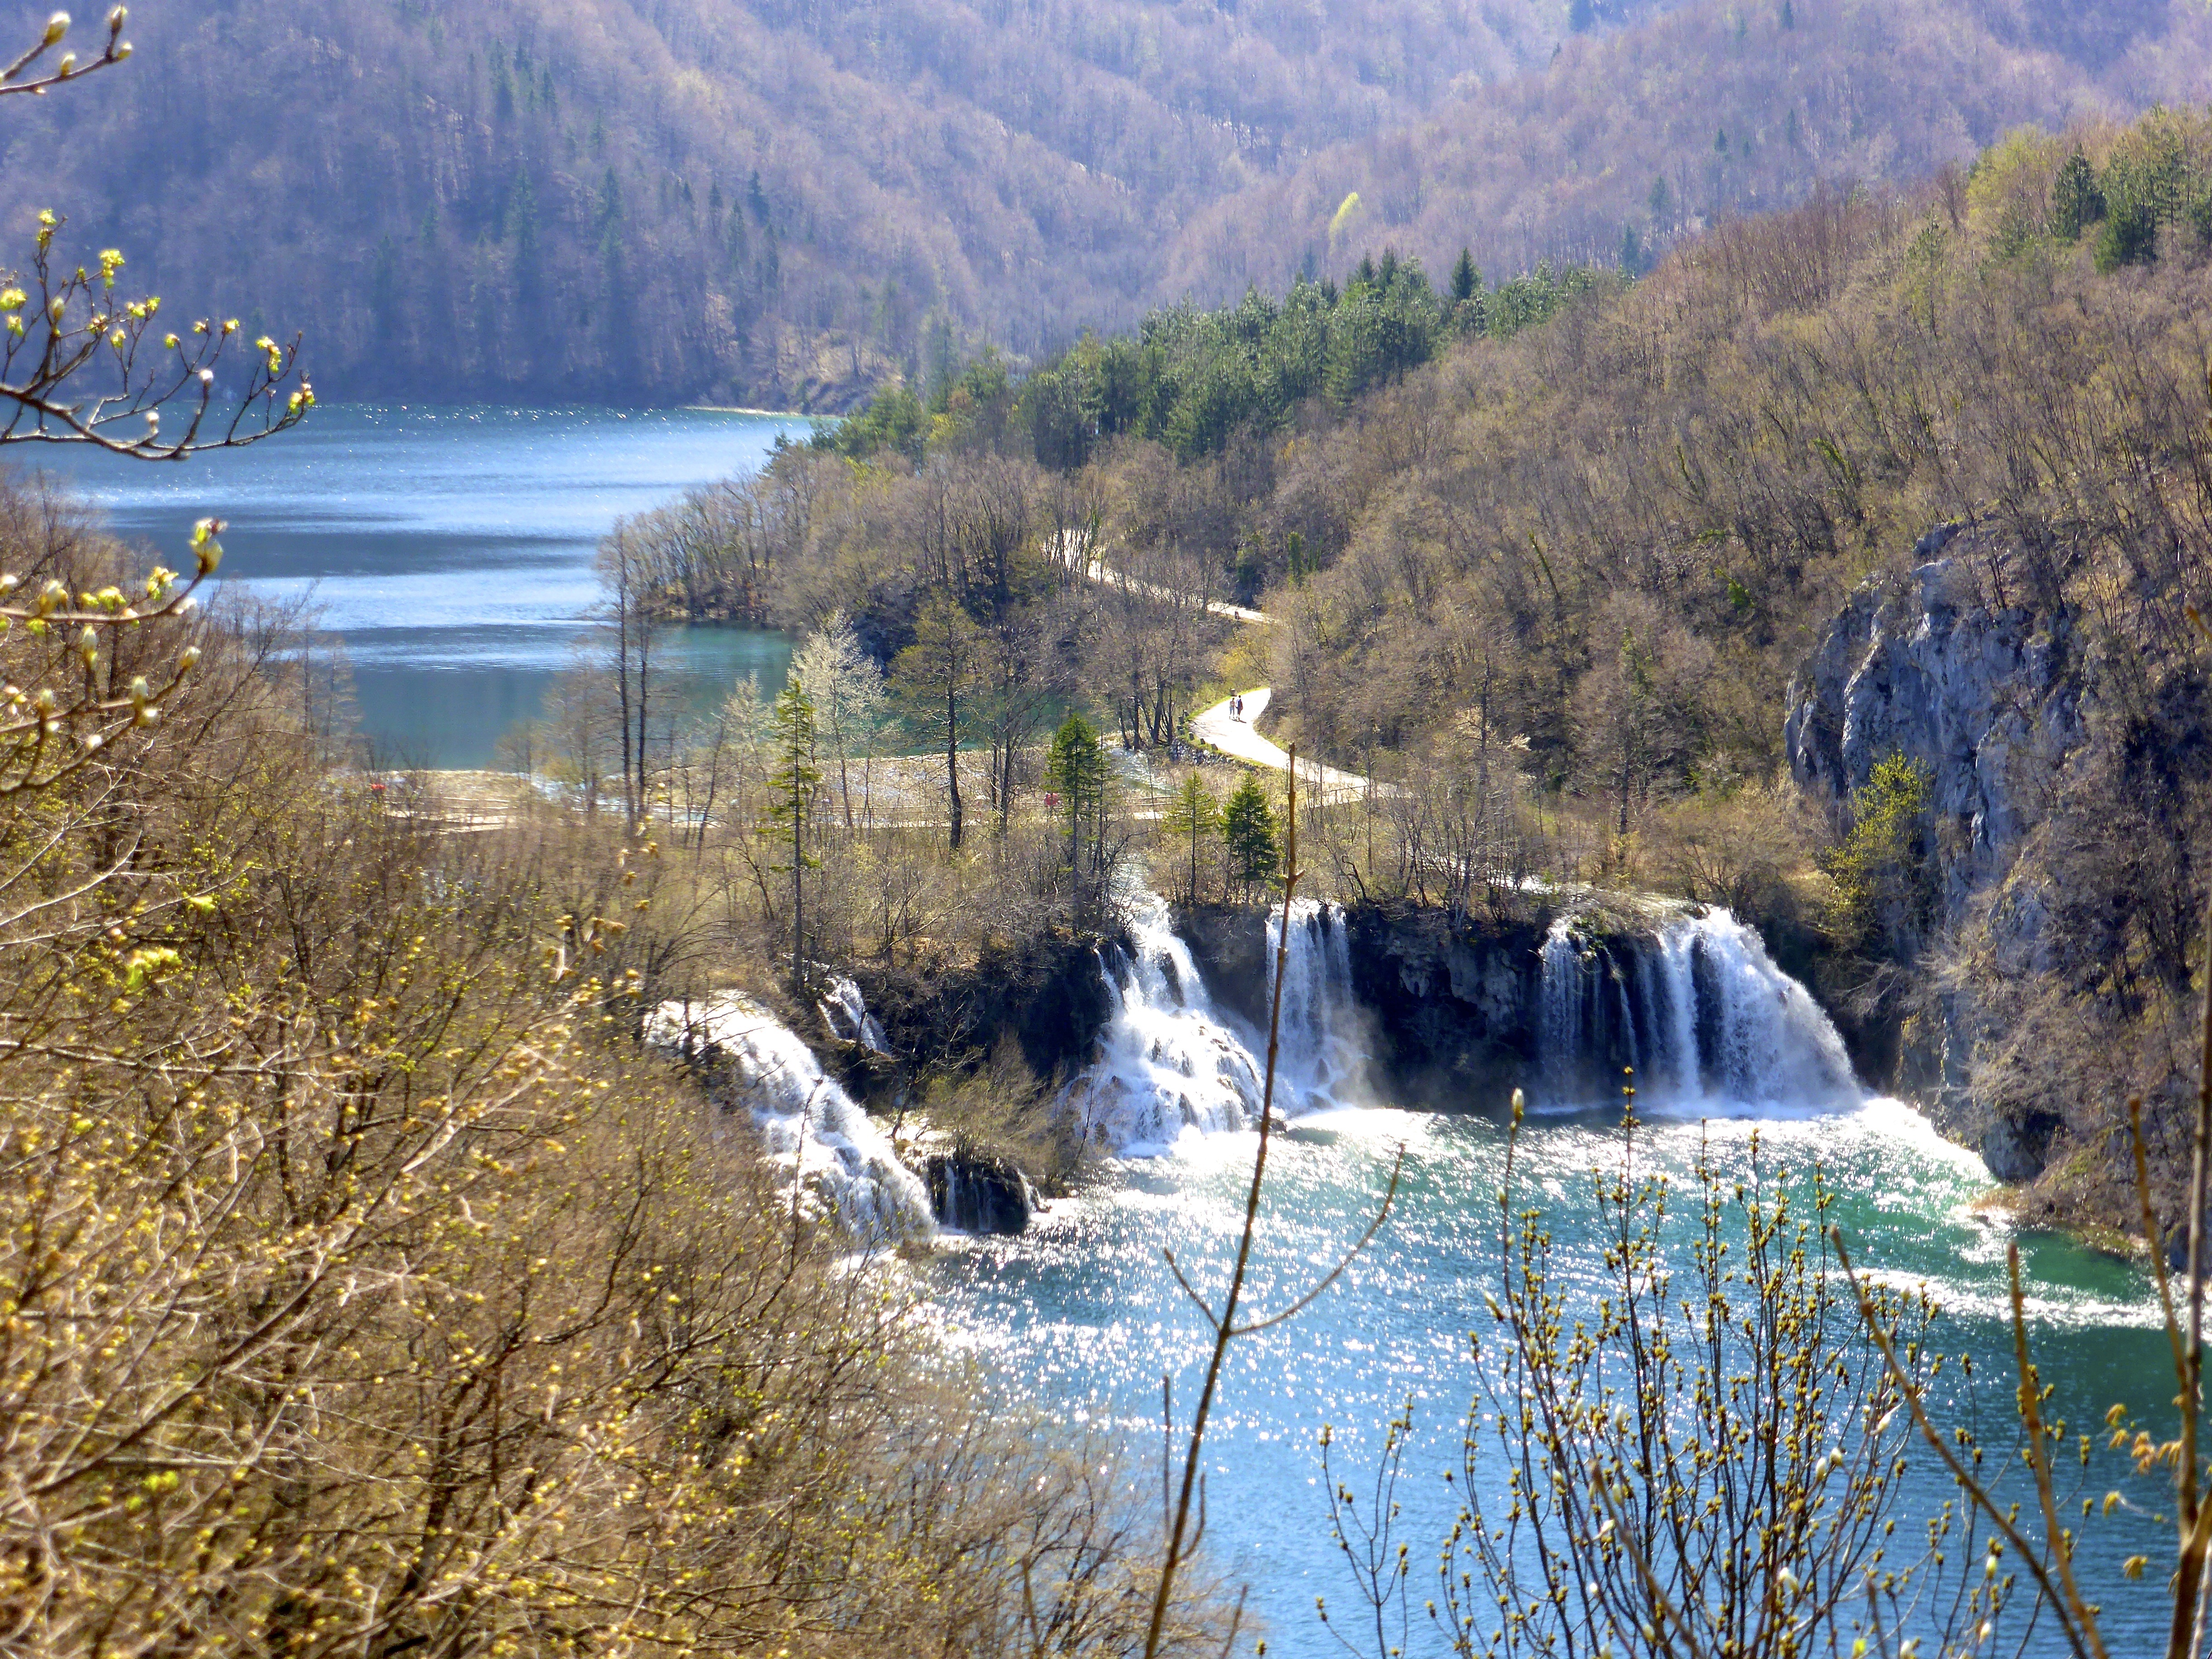
water, nature, waterfall, wilderness, mountain, lake, river, environment, flow, reflection, flowing, natural, park, fresh, fjord, reservoir, tourism, body of water, croatia, cascades, loch, water feature, plitvice